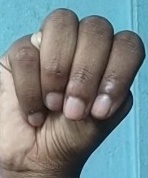
ASL sign: M